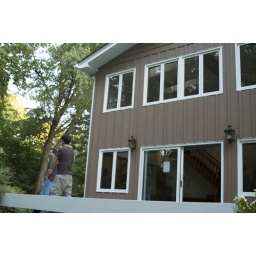
This is the house in foreclosure next door to us